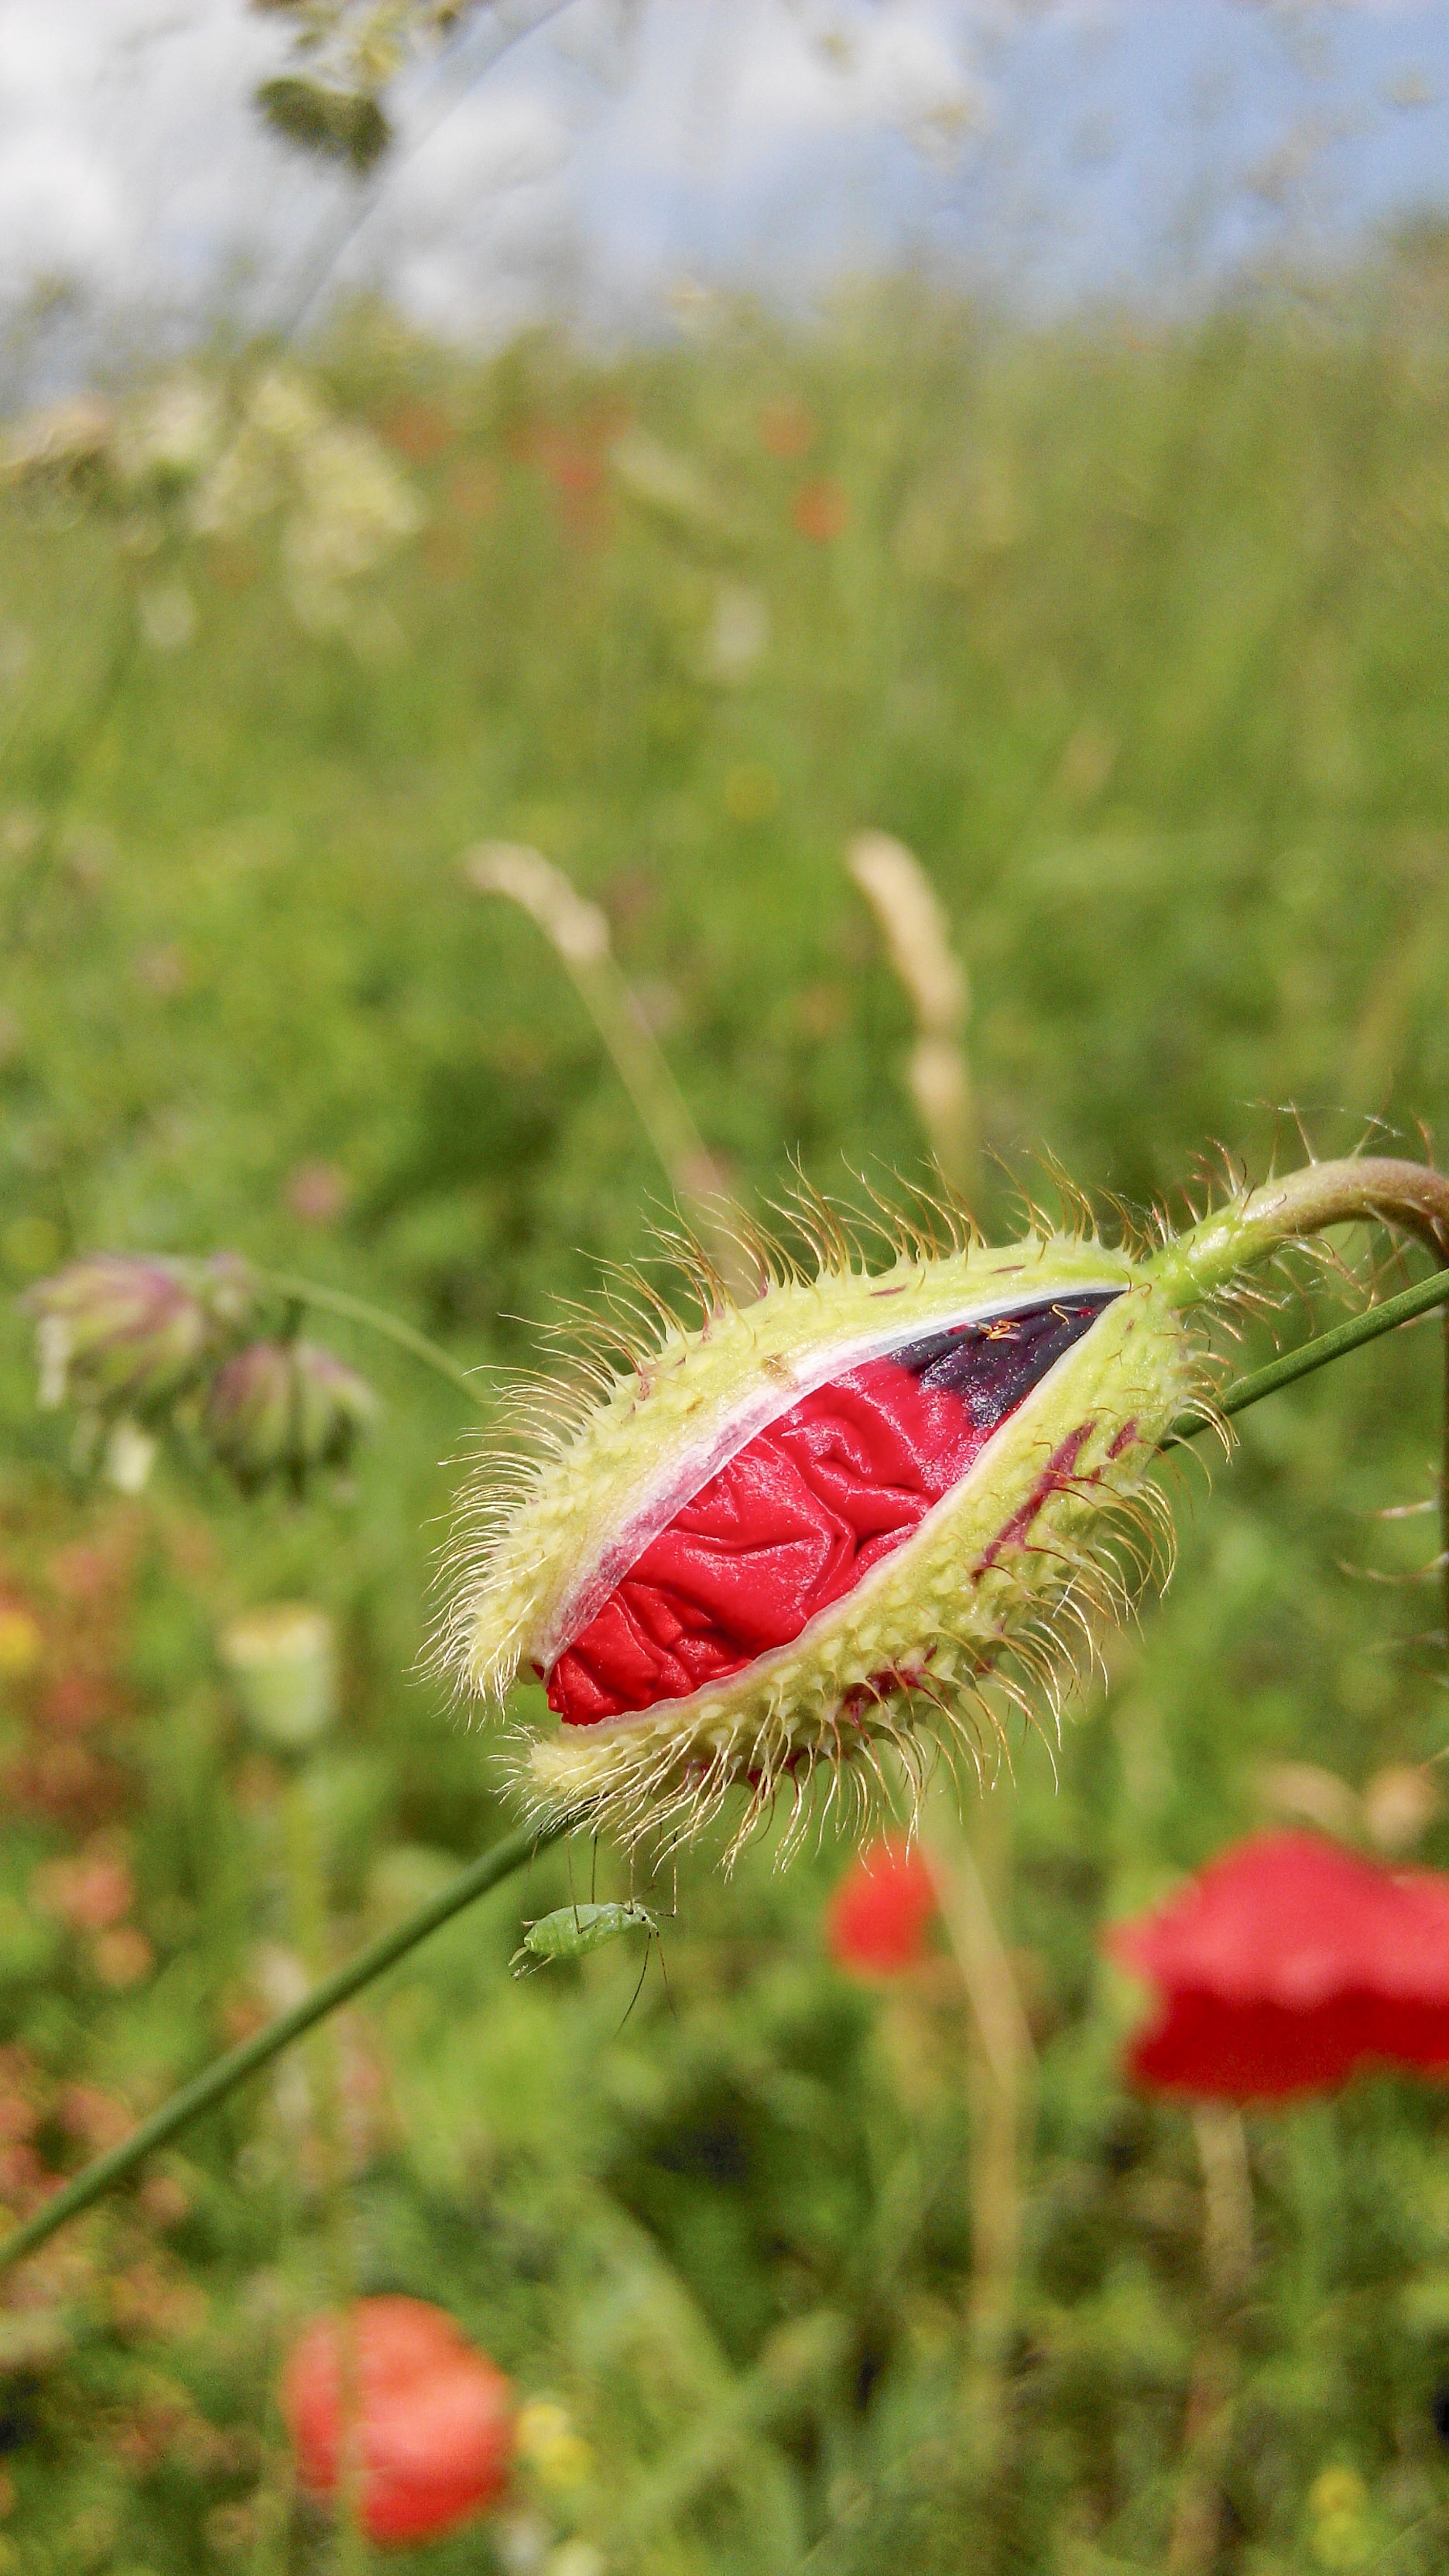
nature, grass, plant, field, lawn, meadow, leaf, flower, petal, green, red, autumn, botany, flora, wildflower, close up, poppy, macro photography, flowering plant, daisy family, grass family, land plant